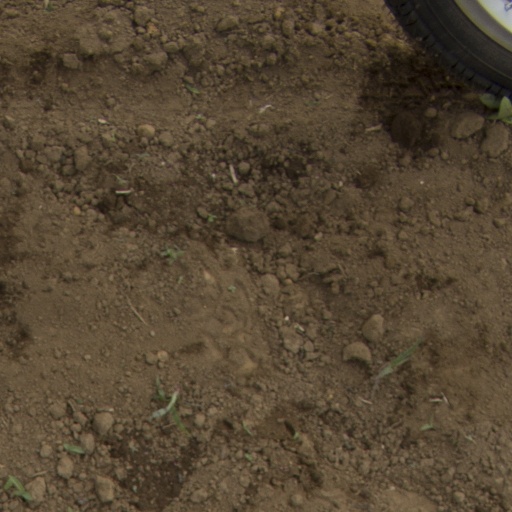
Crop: Jerusalem artichoke